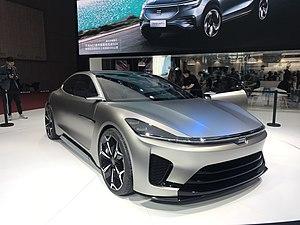
Zhejiang Dianka Automobile Technology Co. Ltd., agissant sous le nom de Dearcc, est une société de fabrication automobile basée à Zhejiang, en Chine, spécialisée dans la production de voitures électriques. Fondée le 23 juin 2015, à la fin de 2017, la société lance un modèle unique appelé Dearcc EV10 avec une autonomie entièrement électrique allant jusqu'à 155 km.
Made in China 2025 est un programme stratégique chinois élaboré par le Premier ministre Li Keqiang et son cabinet en mai 2015. Pour le think tank américain, Center for Strategic and International Studies, il s'inspire principalement du modèle de développement industriel allemand appelé « Industrie 4.0 ».